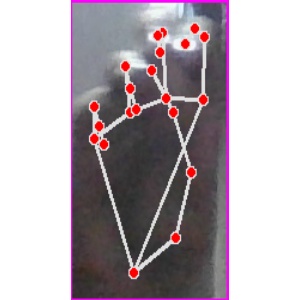
अक्षर: ङ